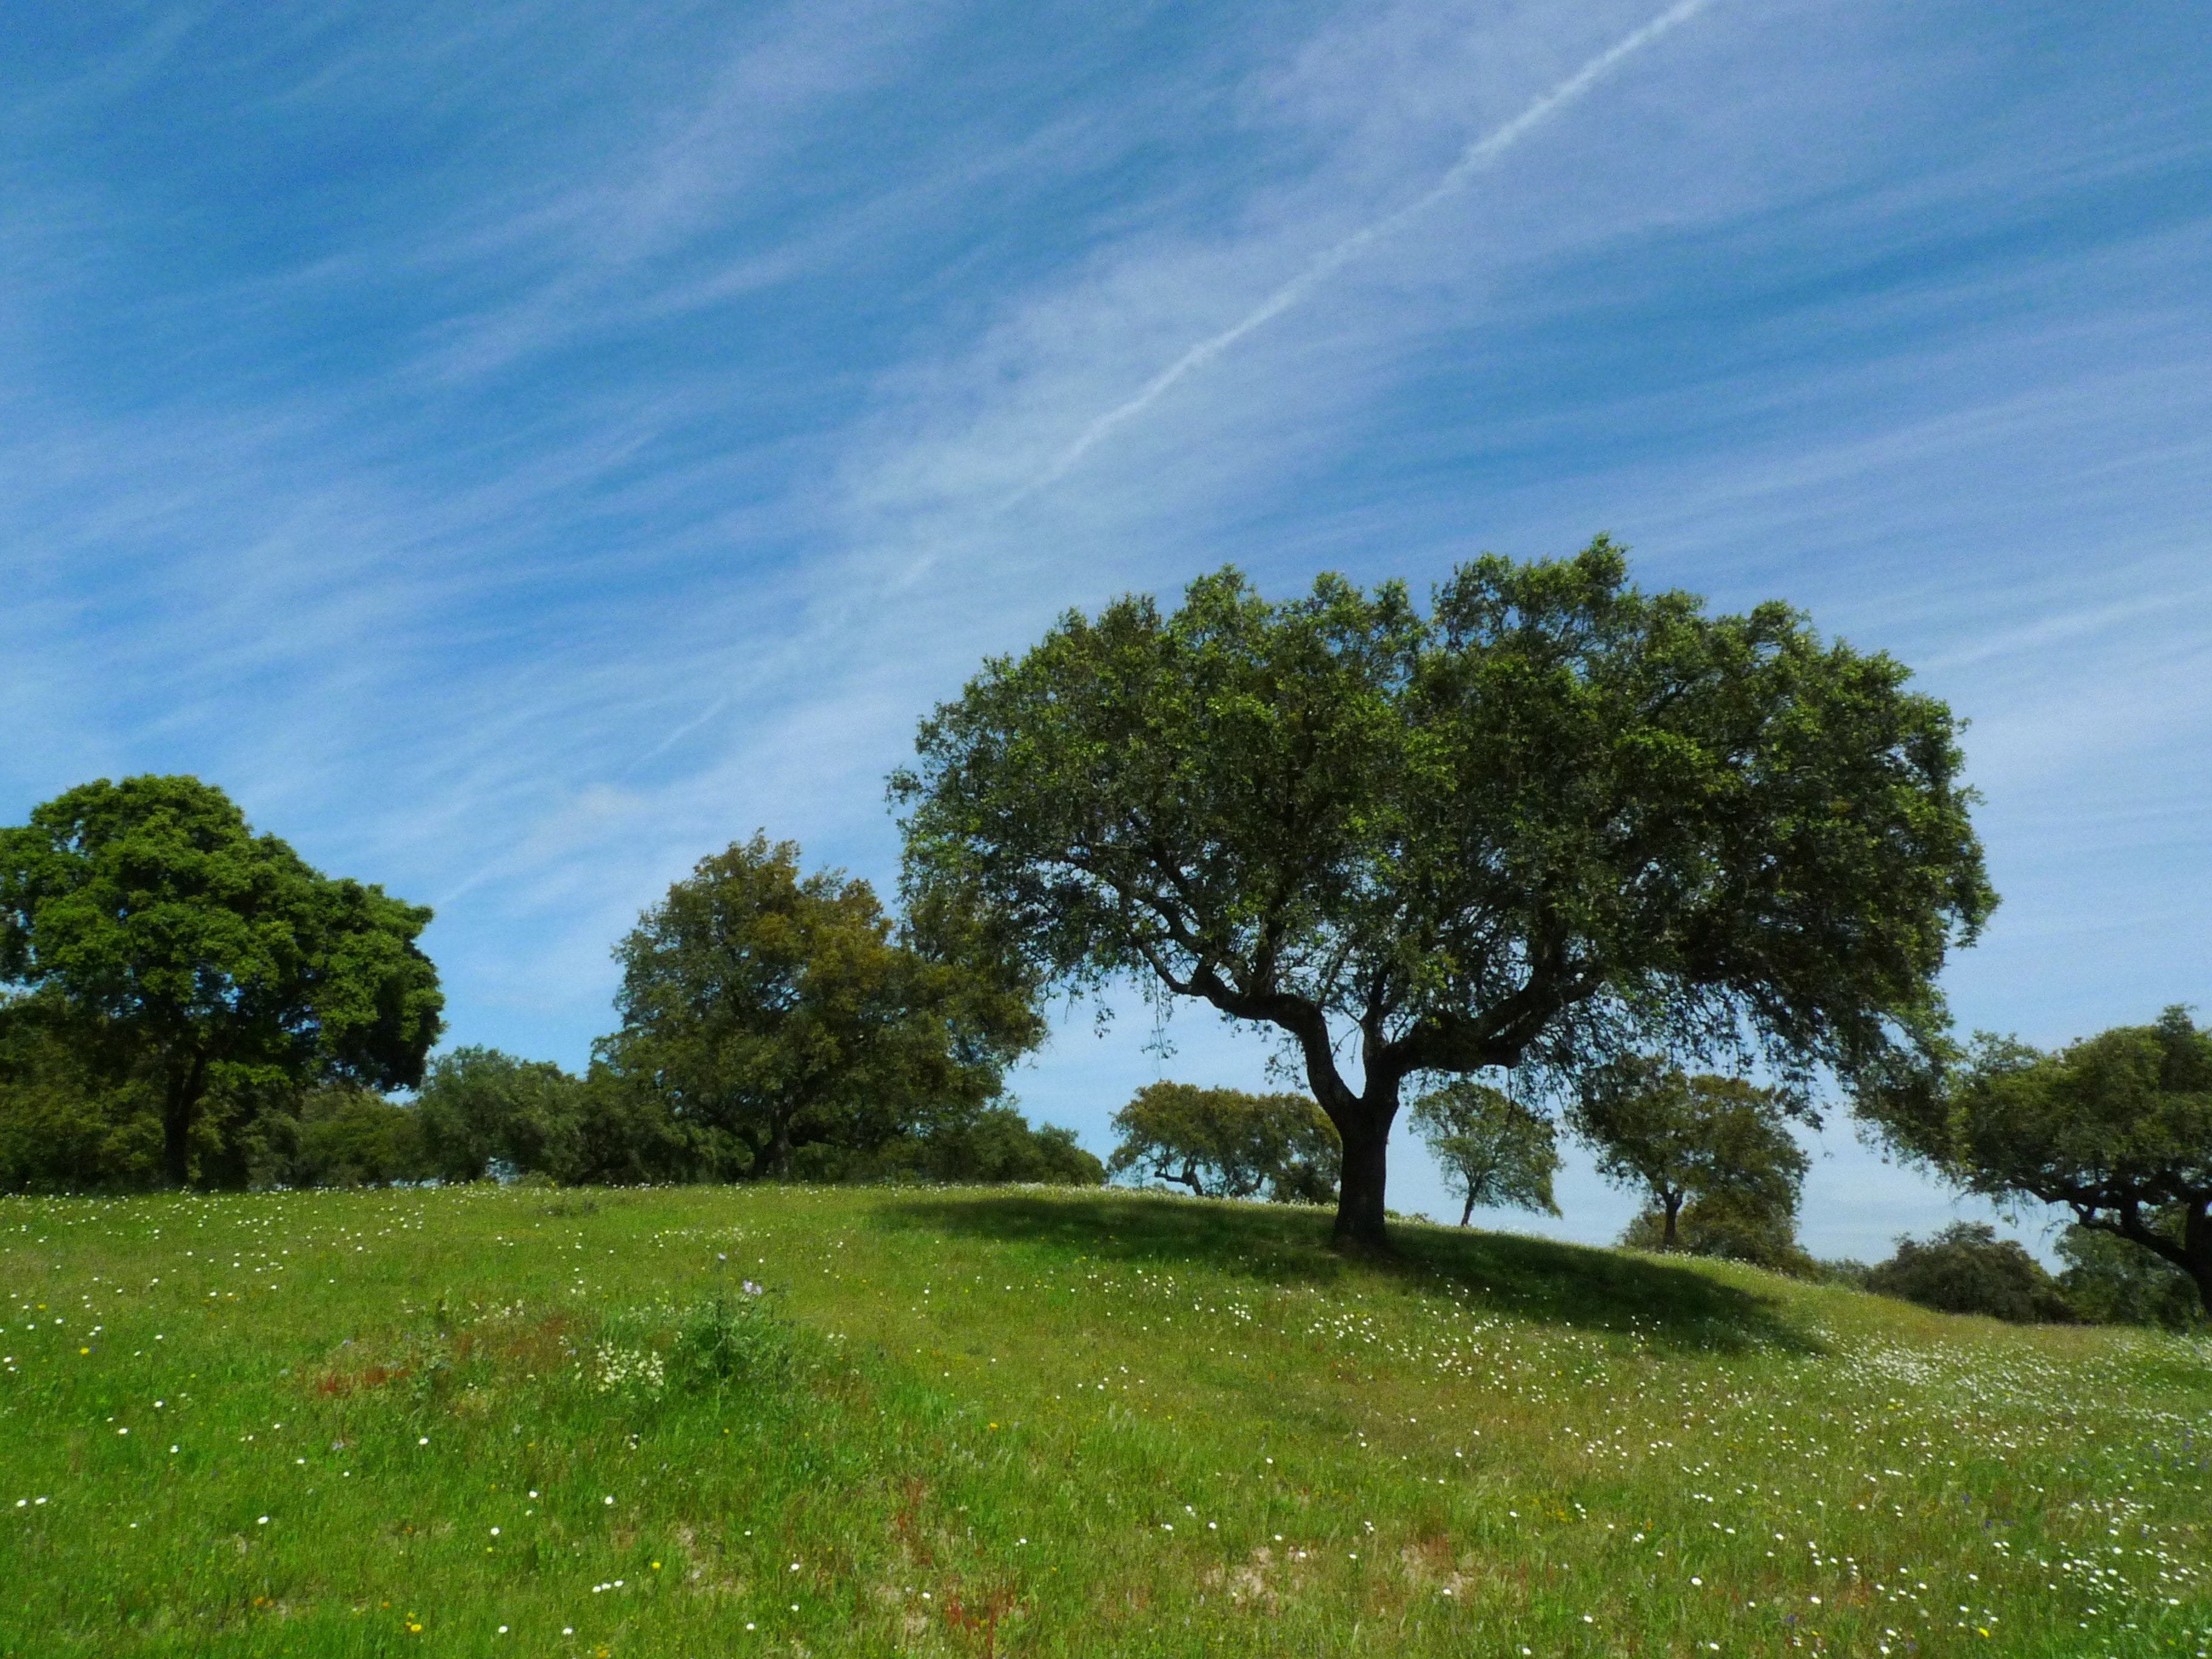
landscape, tree, nature, grass, cloud, plant, sky, field, lawn, meadow, prairie, hill, land, environment, spring, green, color, pasture, savanna, plain, ecology, grassland, bright, habitat, ecosystem, rural area, woody plant, land lot